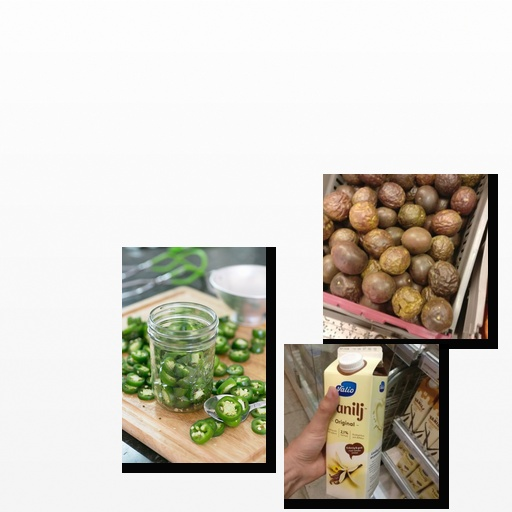
Food items: jalapeno, vanilla_yogurt, passion_fruit